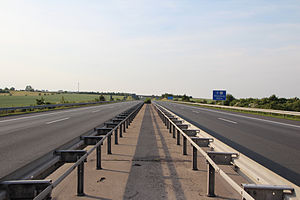
Autoværn
Autoværn i midten af tysk motorvej
Autoværn er en rækværkskonstruktion, som har til formål at begrænse personskader, hvis et køretøj utilsigtet forlader vejen. Autoværnet skal designes med henblik på at indfange køretøjet og lede det langs autoværnet eller tilbagekaste i en lille vinkel, med minimal skadesrisiko for passagererne.